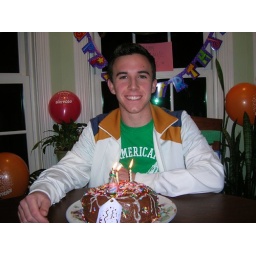
the birthday boy with the cake we slaved over